Forty-second Amendment of the Constitution of India

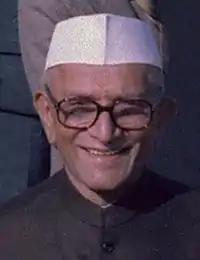
Morarji Desai became Prime Minister after the 1977 elections.

During the Emergency, Indira Gandhi implemented a 20-point program of economic reforms that resulted in greater economic growth, aided by the absence of strikes and trade union conflicts. Encouraged by these positive signs and distorted and biased information from her party supporters, Gandhi called for elections in May 1977. However, the Emergency era had been widely unpopular. The 42nd Amendment was widely criticised, and the clampdown on civil liberties and widespread abuse of human rights by police angered the public.